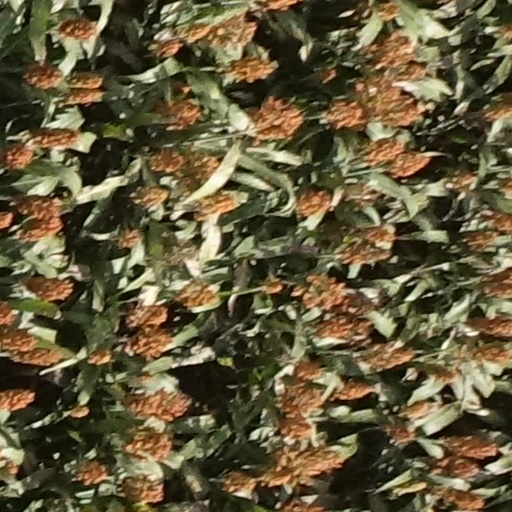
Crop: sorghum